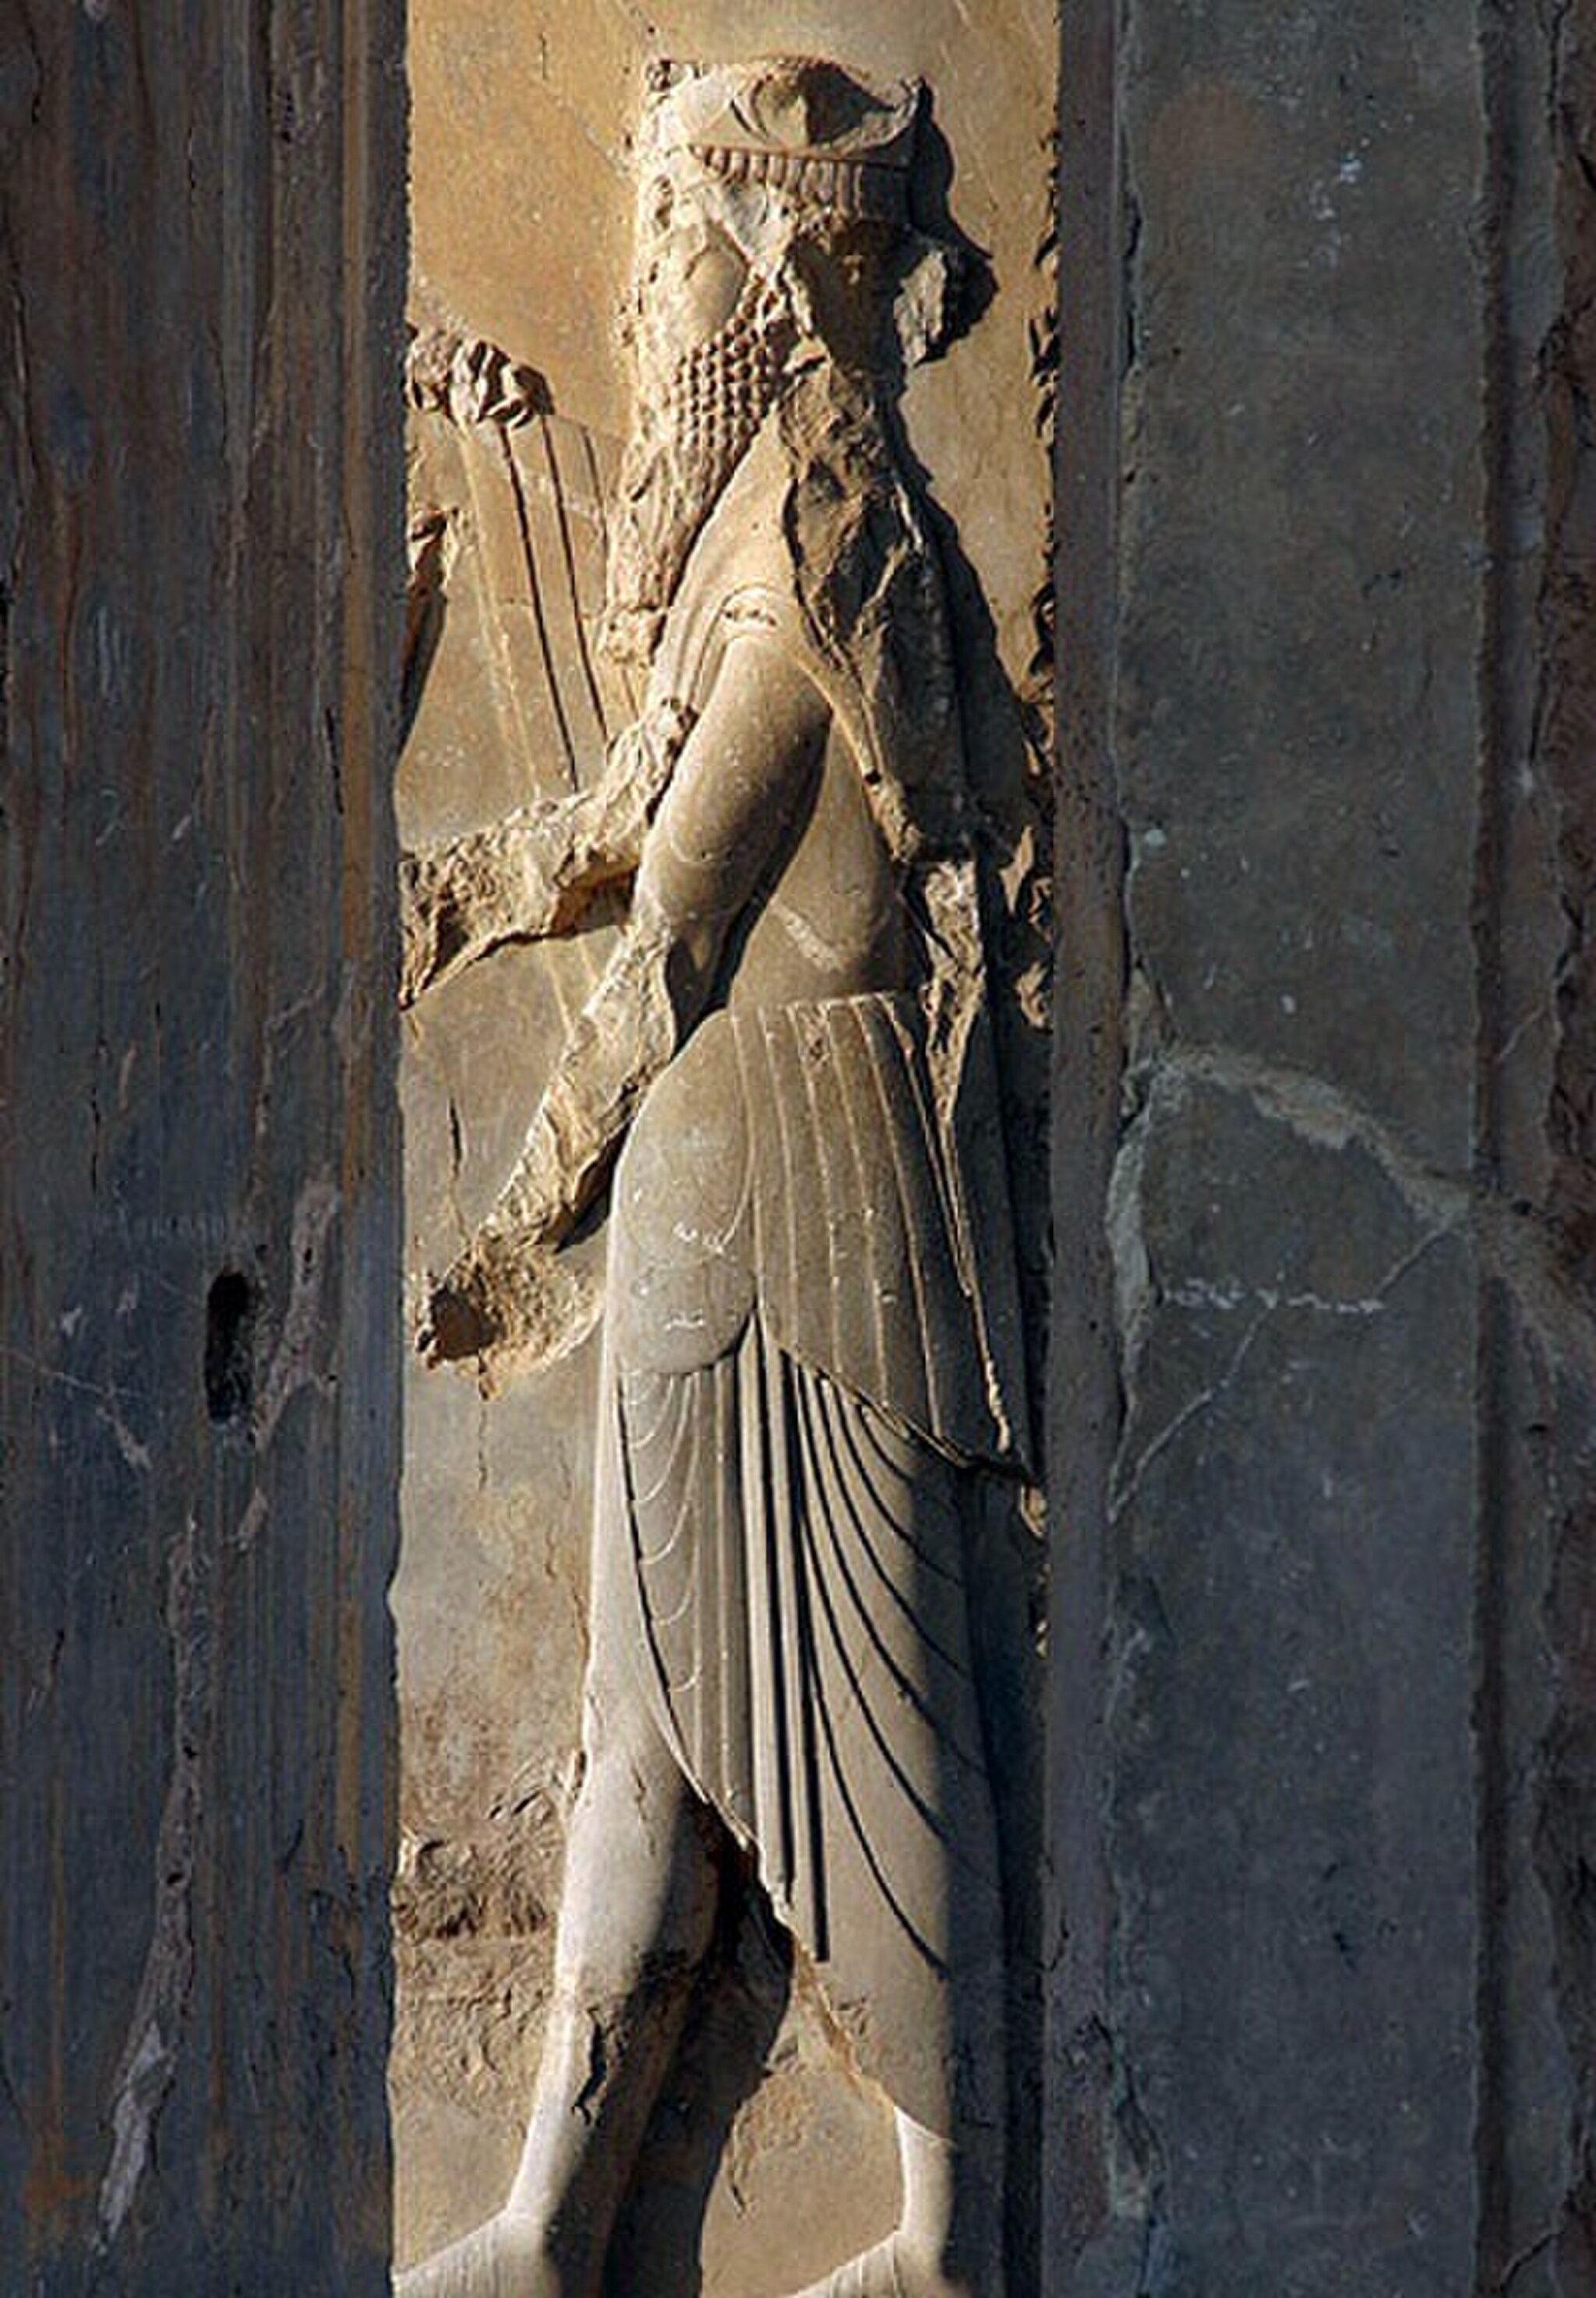
Title: Persepolis - 23 December 2006 (20 8510020356 L600)
Description: Persepolis - 23 December 2006
Date: 2006-12-23 18:06:58
Categories: Files from external sources with reviewed licenses, Photographs from farsnews.ir, 2006 in Persepolis, Reliefs of king killing a composite figure, Tachara, Persepolis